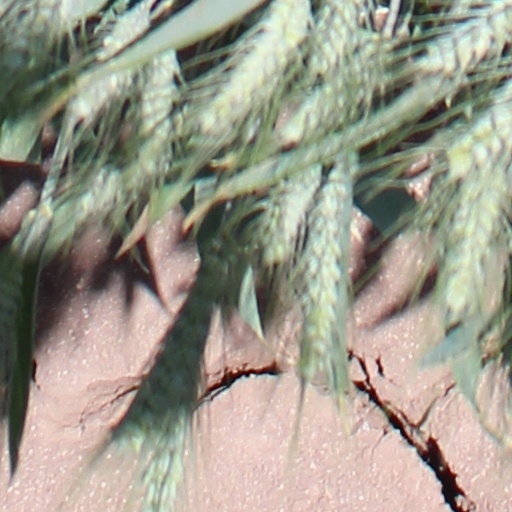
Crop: wheat